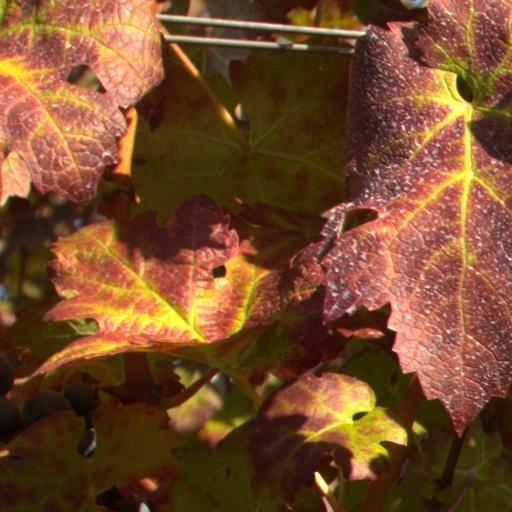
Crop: grape